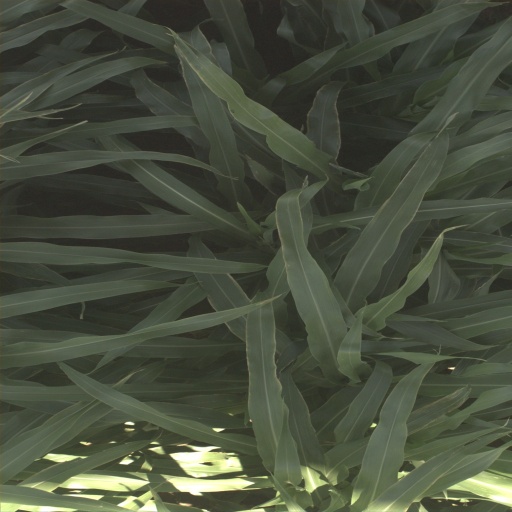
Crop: sorghum